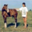
Label: horse